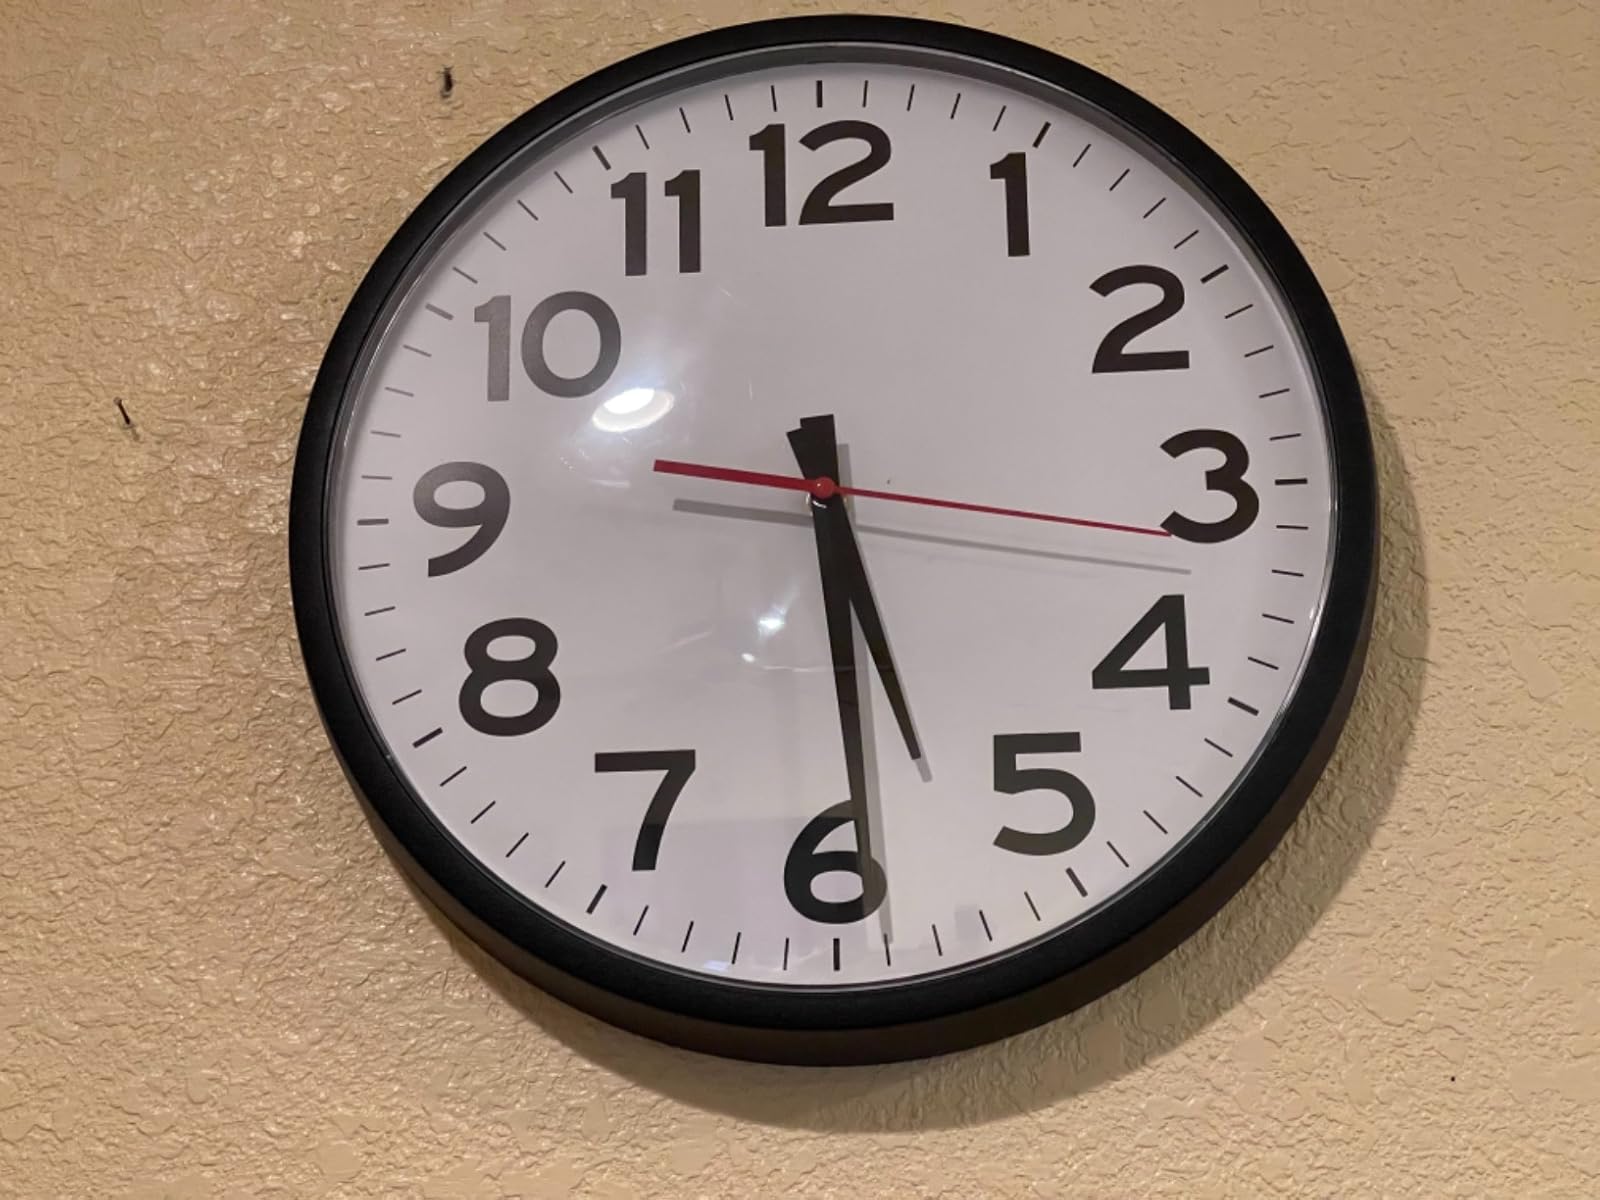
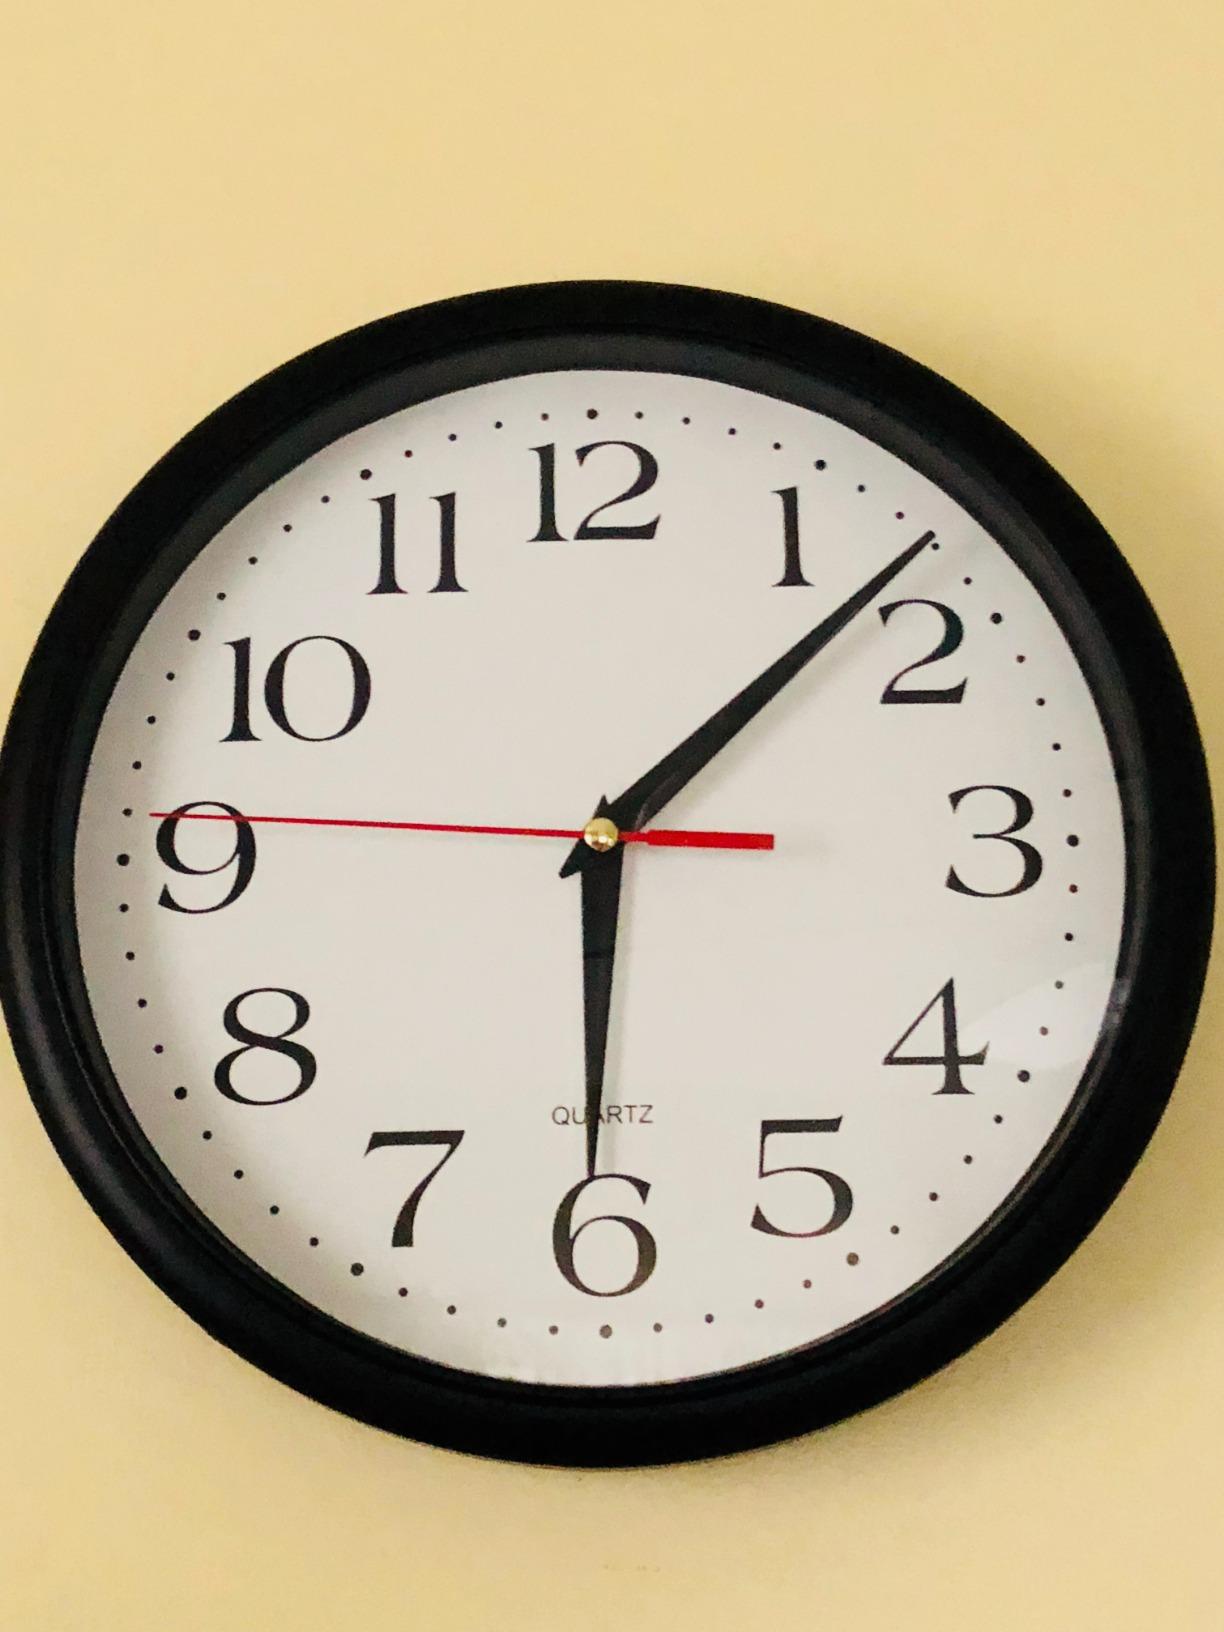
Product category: clock
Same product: no